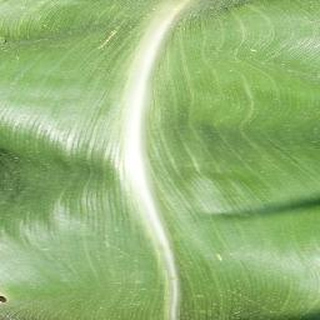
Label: healthy_corn